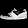
Label: Sneaker